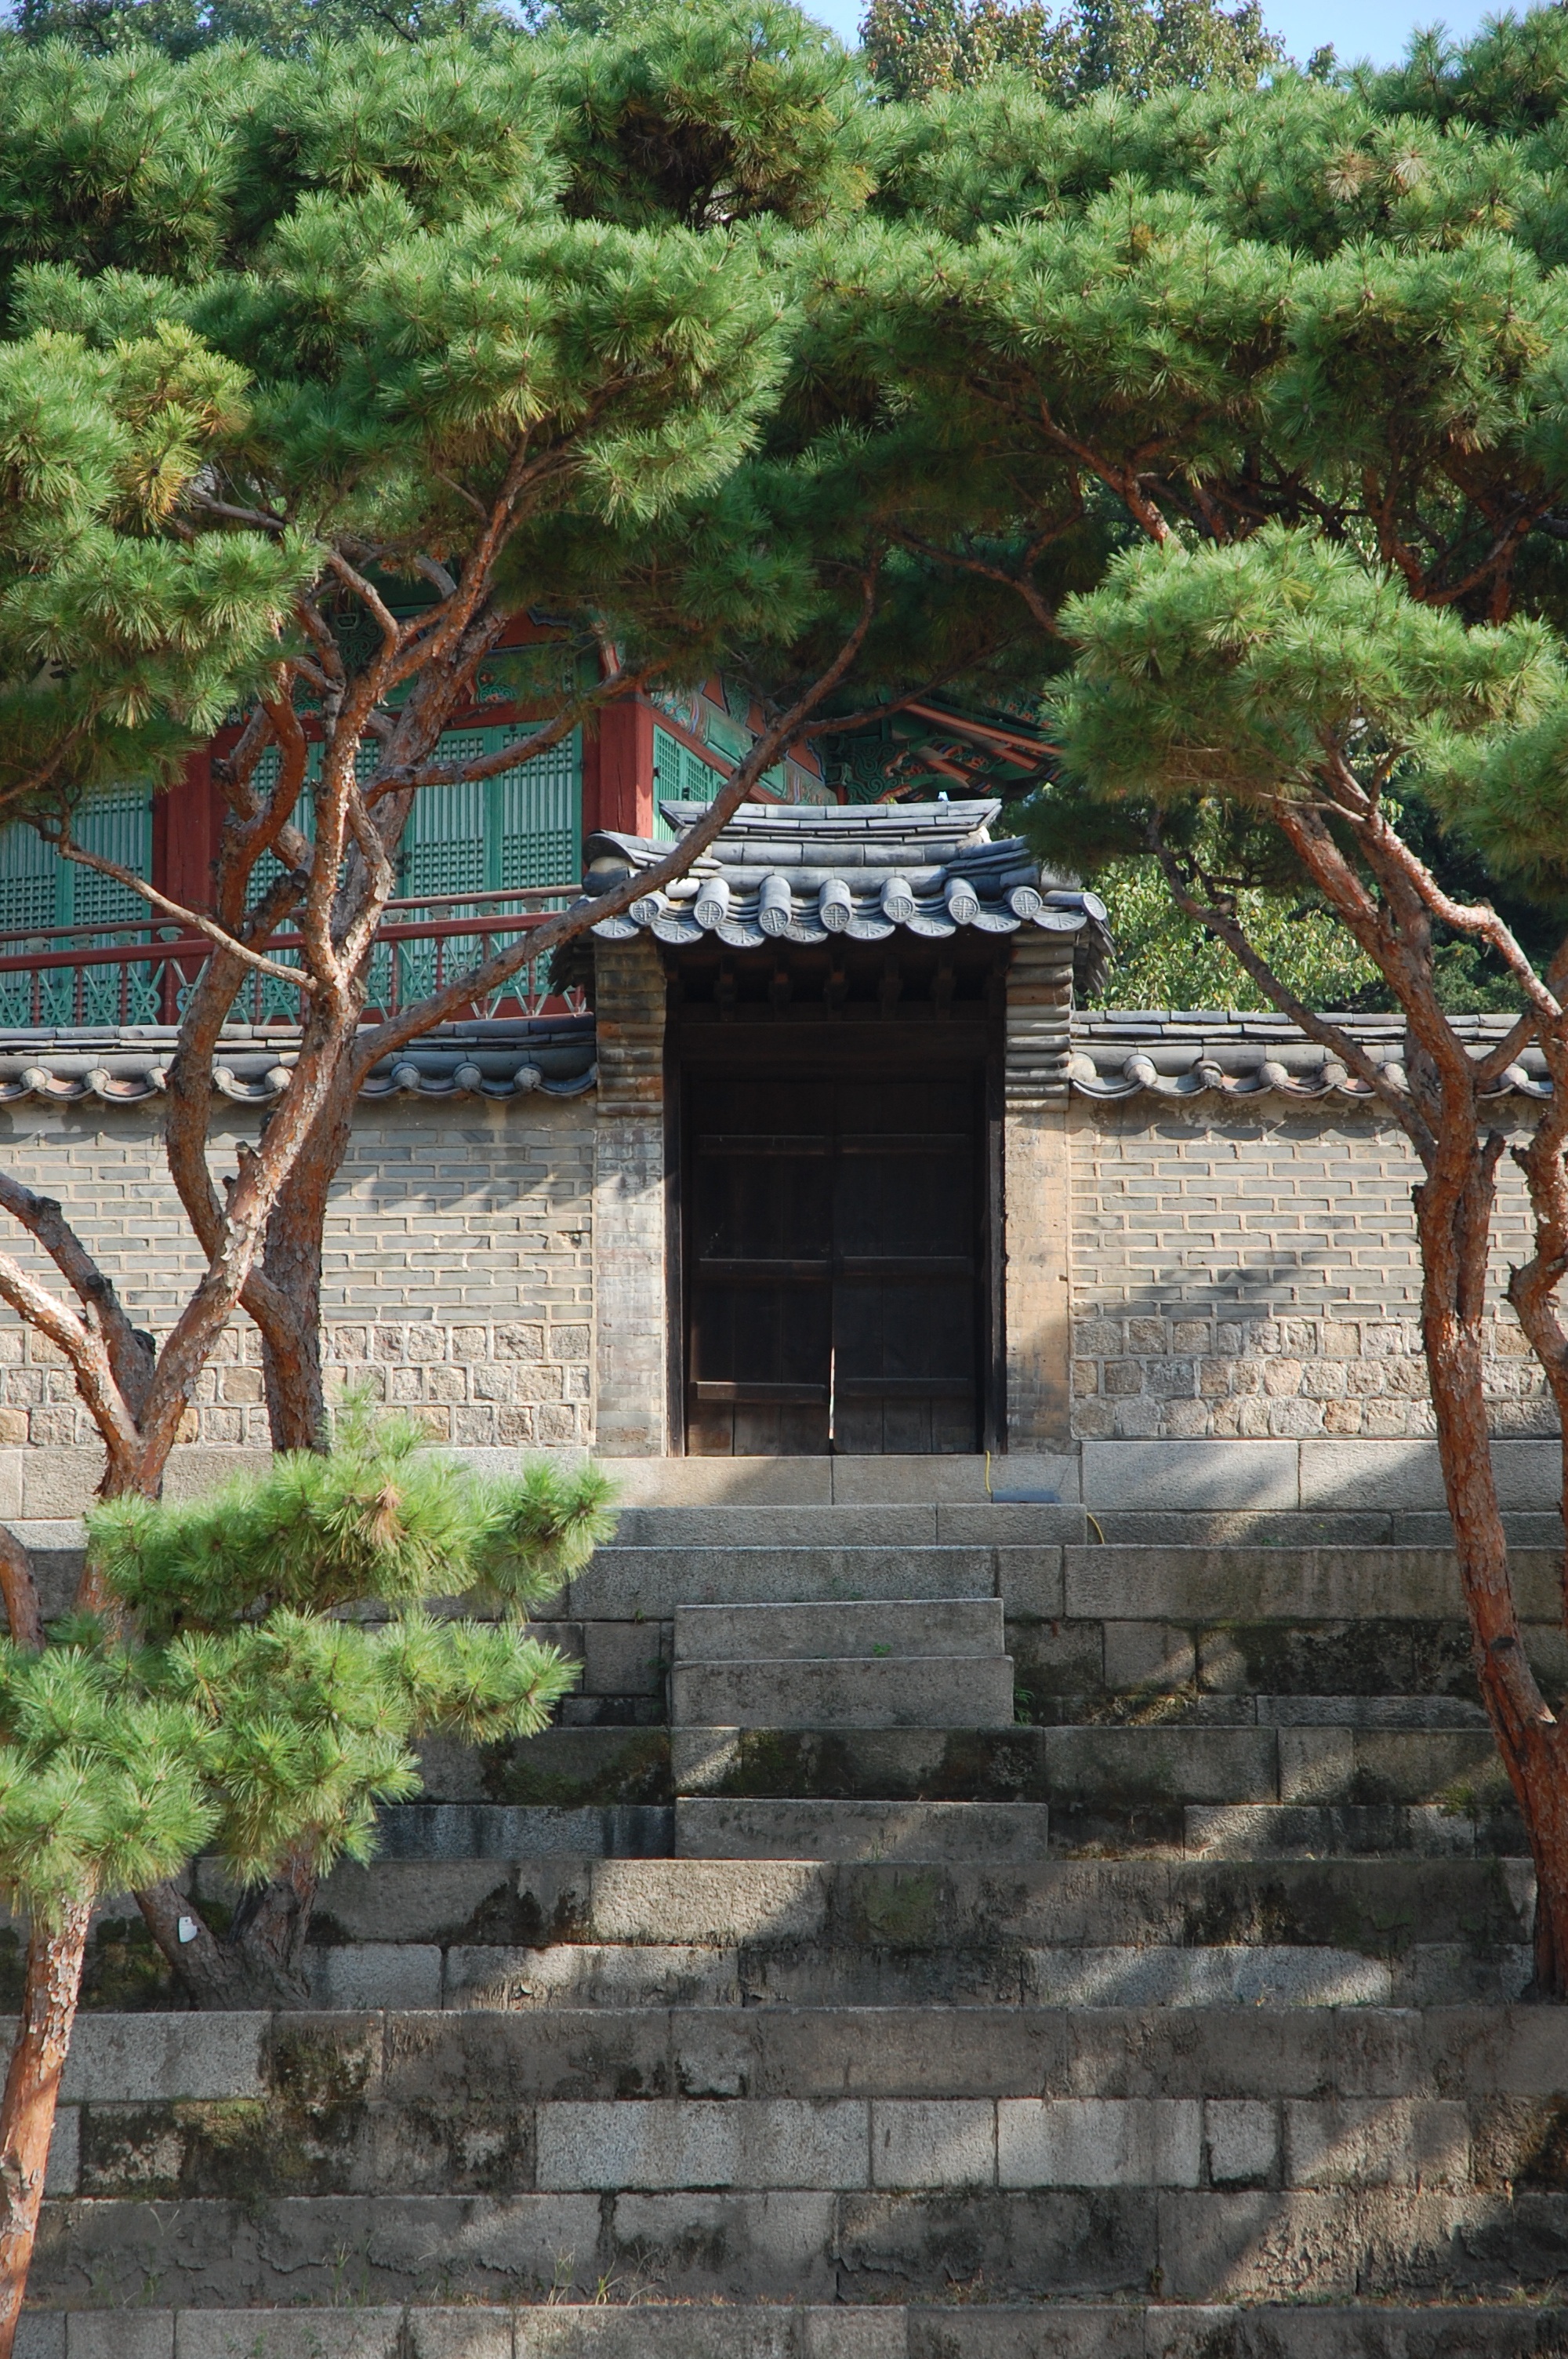
landscape, nature, palace, travel, village, spring, asia, garden, korea, temple, ruins, shrine, tradition, seoul, south korea, changdeokgung